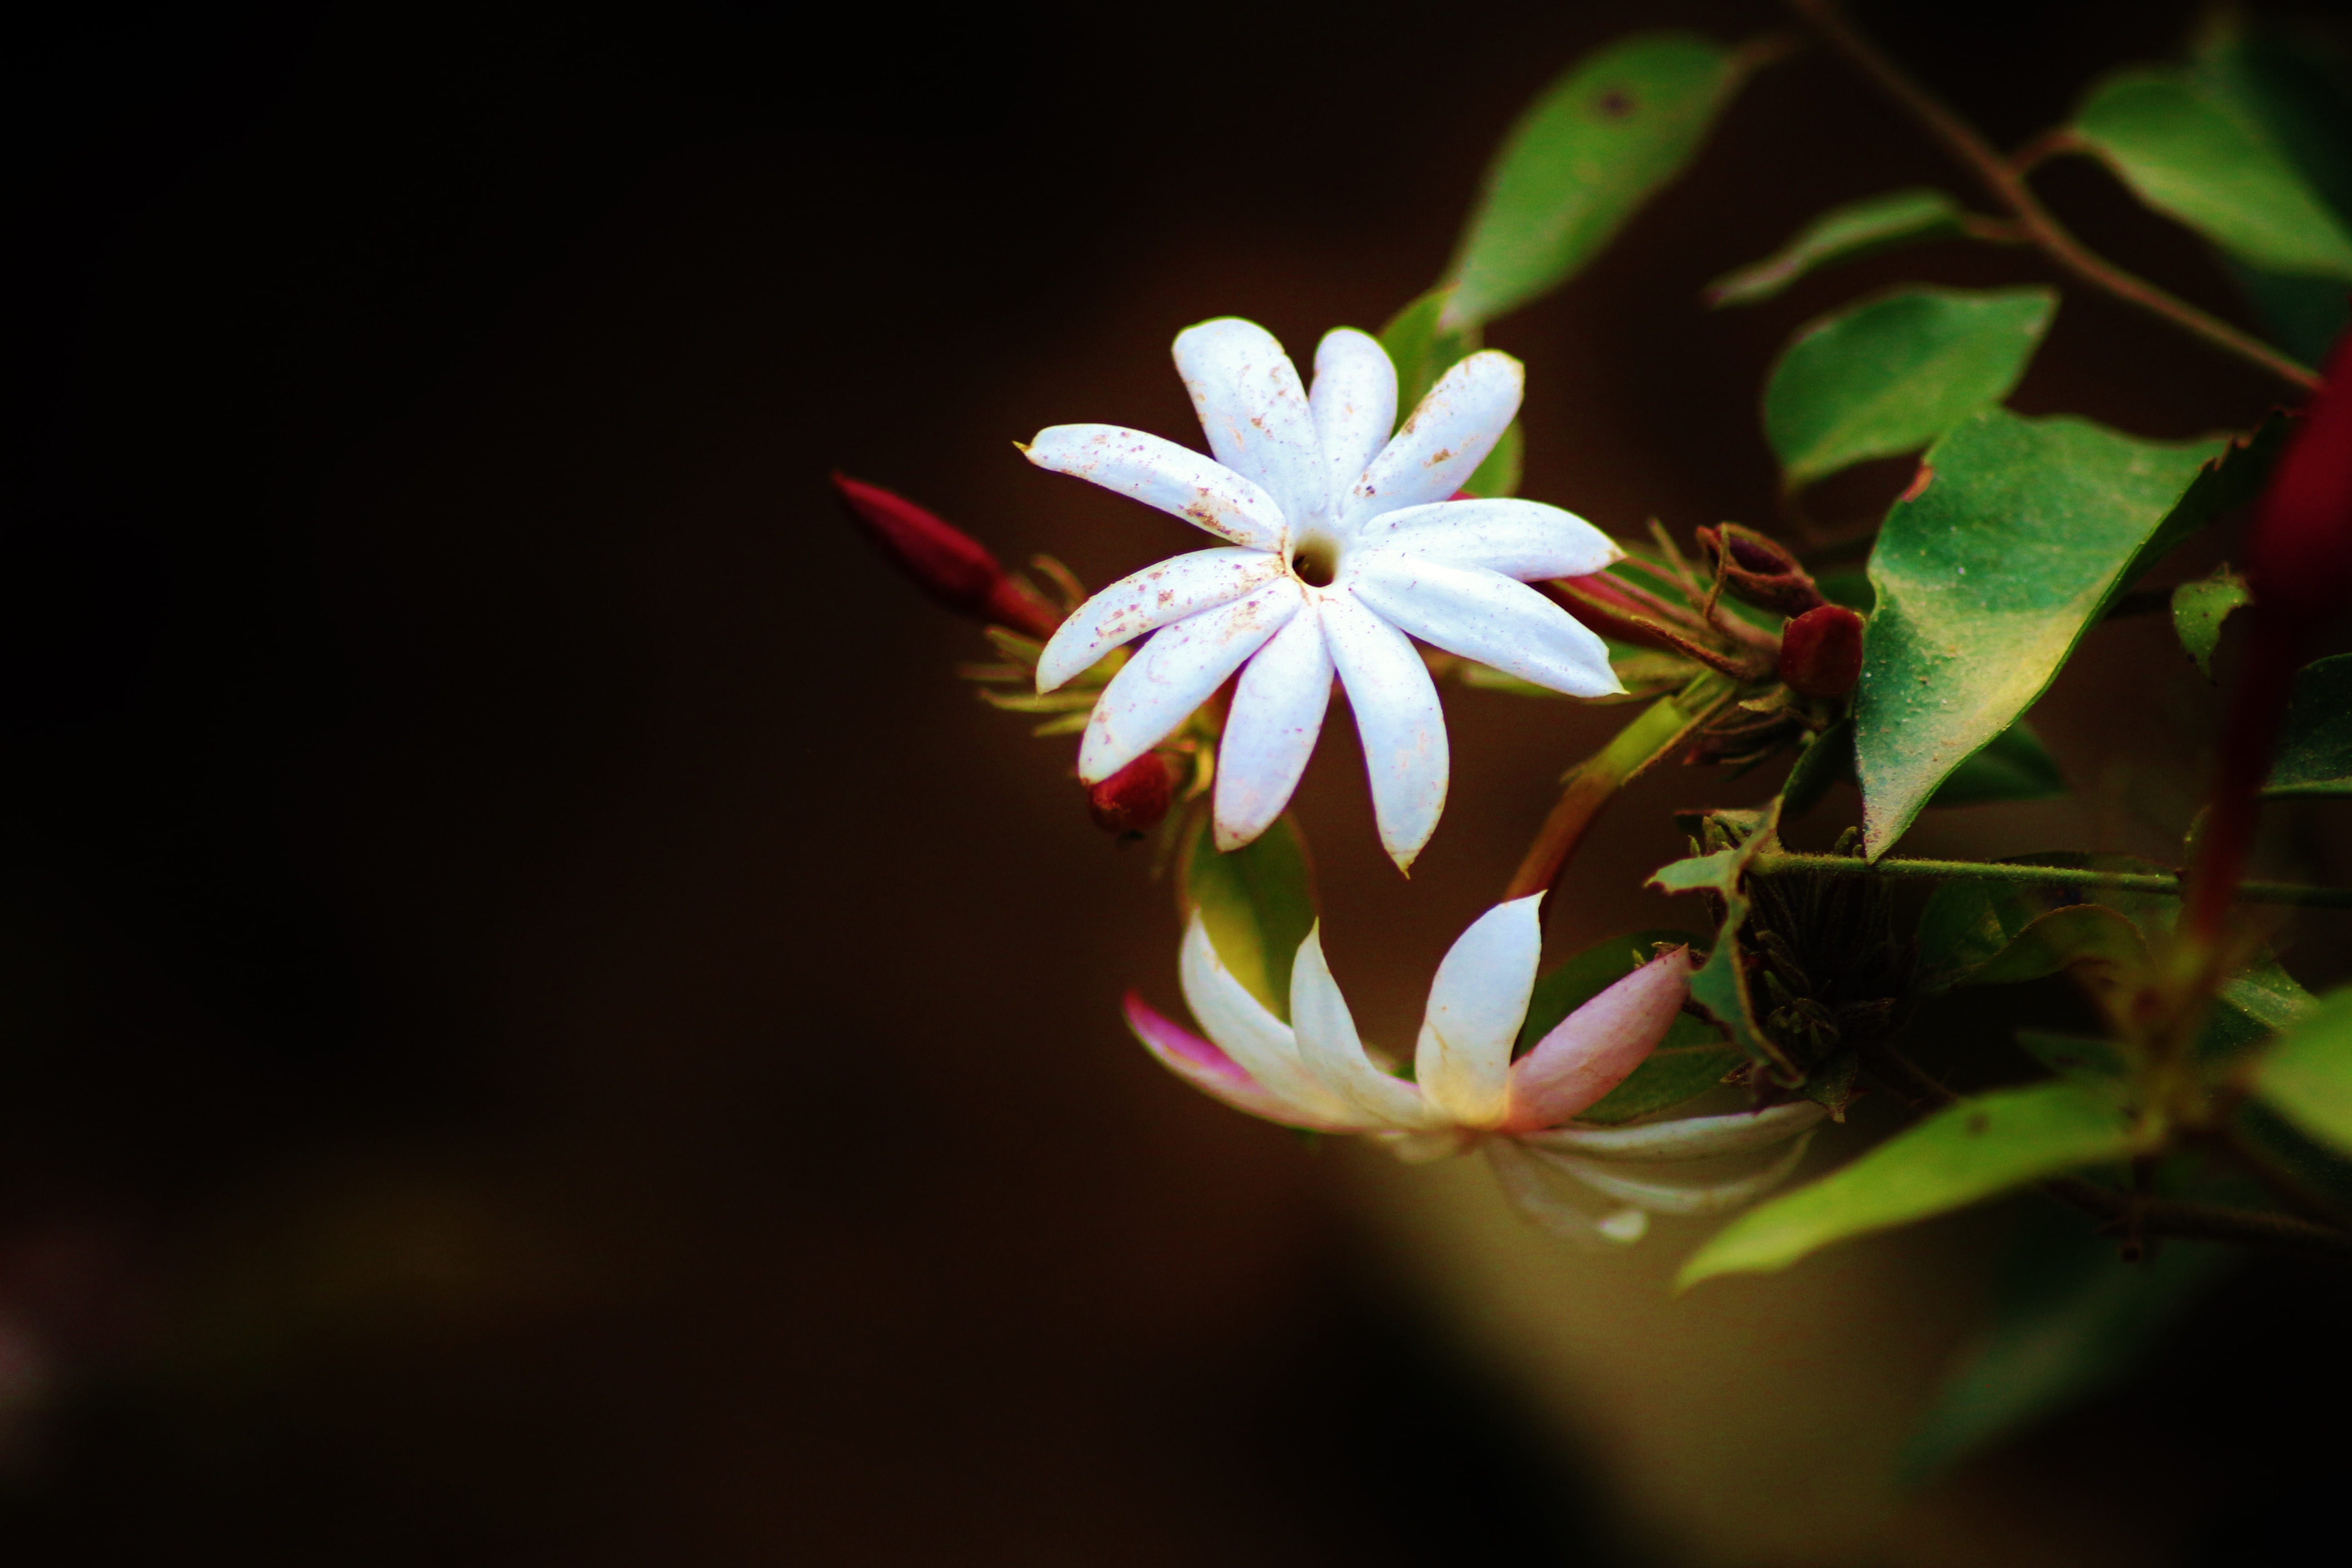
nature, blossom, plant, white, photography, sunlight, leaf, flower, petal, bloom, floral, spring, green, color, natural, botany, yellow, garden, flora, white flower, wildflower, close up, macro photography, white flowers, flowering plant, land plant